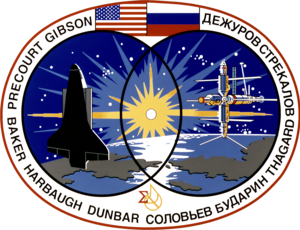
STS-70
STS-71
STS-70 var Discoverys 21 rumfærge-mission.